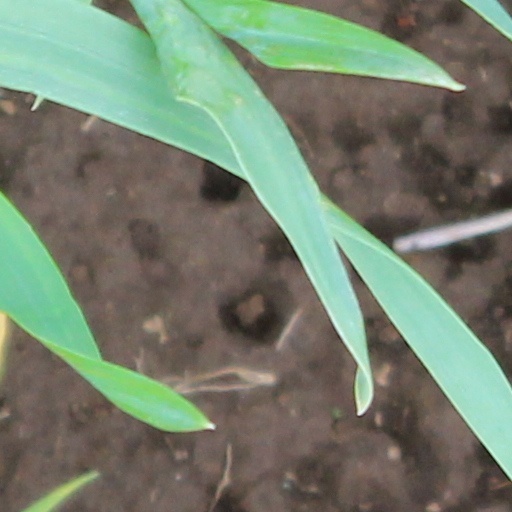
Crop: wheat